Margaret Kemble Gage

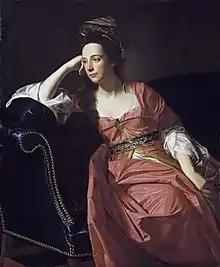
"Mrs. Thomas Gage". Portrait of Gage in the Turquerie style, circa 1771, by John Singleton Copley. This portrait is in the Timken Museum of Art in San Diego, California.

Margaret Kemble Gage (1734–1824) was the wife of General Thomas Gage, who led the British Army in Massachusetts in the American Revolutionary War. It is alleged that she played an important role in the outcome of the American Revolution. She was suspected of having divided loyalties and informing the American Revolutionaries of British troop movements.